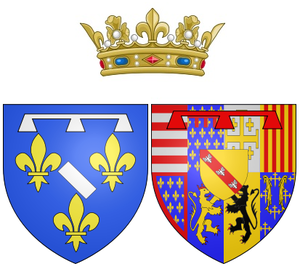
Marie de Guise, née le 22 novembre 1515 à Bar-le-Duc et décédée le 11 juin 1560 à Édimbourg, fut duchesse consort de Longueville puis reine consort et régente d'Écosse. Fille de Claude de Lorraine et d'Antoinette de Bourbon, elle appartient à la branche de Guise de la maison de Lorraine, elle est la nièce du duc Antoine Iᵉʳ de Lorraine et de Bar dit « Le Bon ».